Hashim Sarkis

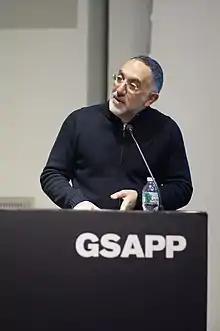
Sarkis speaking at the Columbia Graduate School of Architecture, Planning and Preservation in 2014

Hashim A. Sarkis (Arabic: هاشم سركيس ; born 1964 in Beirut) is a Lebanese educator and architect. Since 2015, Sarkis has been Professor and Dean of the School of Architecture and Planning at the Massachusetts Institute of Technology. He has also been the founding principal of Hashim Sarkis Studios since 1998.